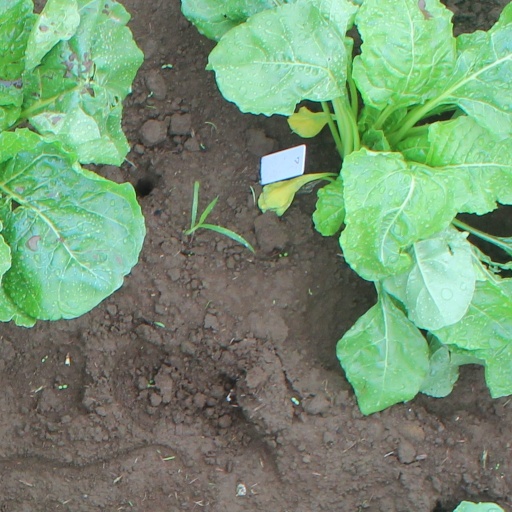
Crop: sugar beet